Torreya taxifolia

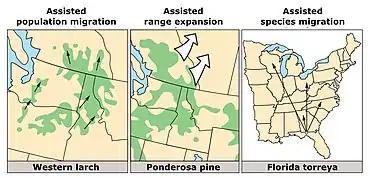
In 2014 researchers in the U.S. Forest Service suggested three types of assisted migration. Florida torreya was the tree listed for the type called "assisted species migration."

Torreya Guardians began photo-documenting (and later, video-documenting) mature horticultural plantings outside of Florida soon after their beginnings in 2005. August 2018, the main images and results were aggregated into a new webpage on their site, "Historic Groves of Torreya Trees: Long-term Experiments in Assisted Migration."